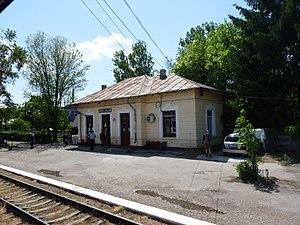
Târgu Bujor est une ville de Moldavie roumaine, dans le județ de Galați.